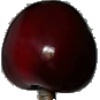
Label: Cherry 1